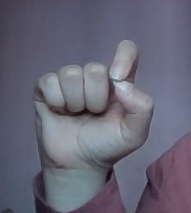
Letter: fa